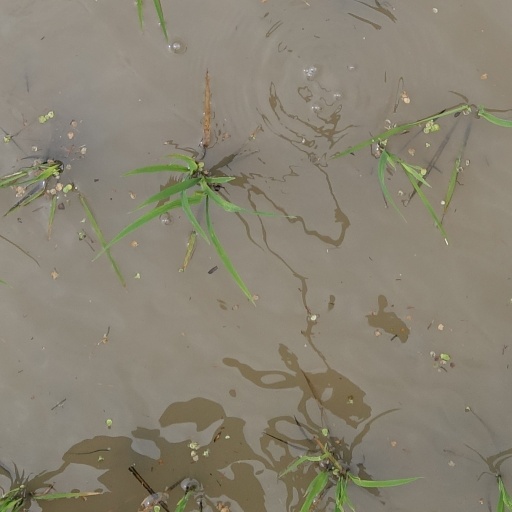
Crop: rice